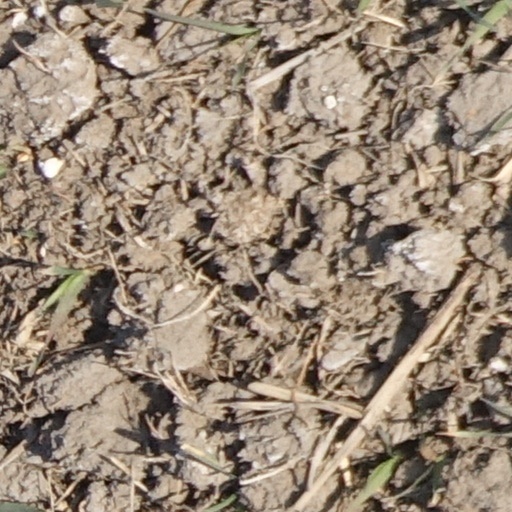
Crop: wheat